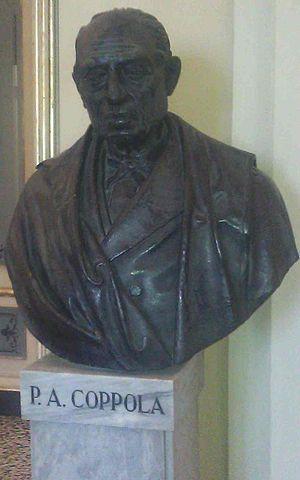
Pietro Antonio Coppola, né le 11 décembre 1793 à Enna et mort le 13 décembre 1877 à Catane, est un compositeur italien du XIXᵉ siècle, surtout renommé pour ses opéras, principalement La Pazza per amore, créé à Rome en février 1835.